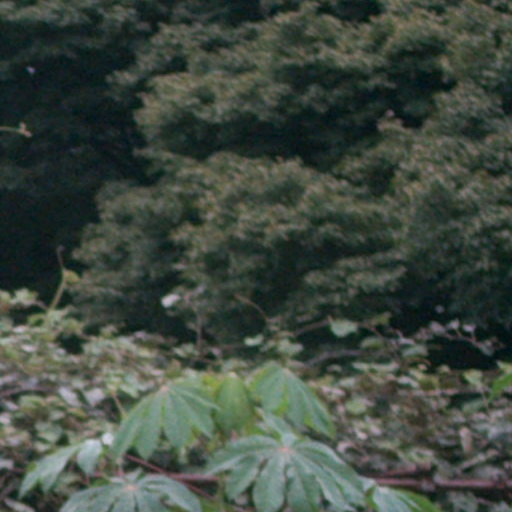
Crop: cassava